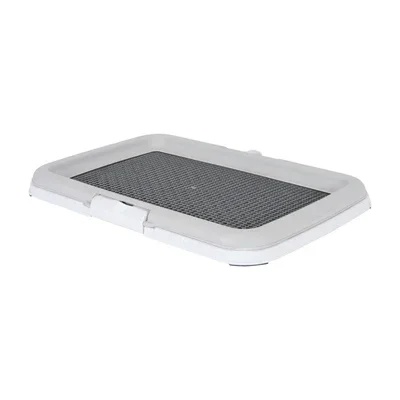
Zolux Puppy Padhouder
Zolux Puppy Padhouder 59X39,2X4,3 cm De Zolux Puppy Padhouder is een handige puppy padhouder voor het zindelijk maken van jouw puppy. Deze handige trainingsbak helpt je om jouw puppy aan te leren waar hij moet plassen, zonder ongelukjes in huis. Je legt eenvoudig een trainingspad in de bak, waardoor je puppy snel went aan een vaste plek om zijn behoefte te doen. Met een stevige kunststof buitenkant en een rubberen binnenkant blijft alles netjes op zijn plek. Dankzij het compacte formaat is de toilet ideaal voor in huis, in de bench of zelfs om mee te nemen. Zo geef je jouw pup vanaf het begin de juiste gewoonte mee. - Zolux puppy padhouder - Ideaal voor zindelijkheidstraining - Compact en gebruiksvriendelijk Afmetingen: 59X39,2X4,3 cm
Brand: ZOLUX
Category: Animals & Pet Supplies > Pet Supplies > Pet Training Aids > Pet Training Pad Holders